Westfälische Kammerspiele

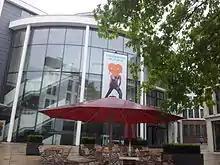
An image of Westfälische Kammerspiele

Westfälische Kammerspiele is a theatre in Paderborn, North Rhine-Westphalia, Germany.